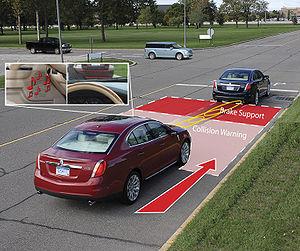
Le freinage automatique d'urgence ou freinage autonome d'urgence ou Freinage d’urgence automatique est un dispositif qui permet à la voiture ou au camion de freiner automatiquement lorsqu'il détecte une collision imminente avec un véhicule, un piéton ou un autre obstacle détecté. Il a été introduit en tant que systèmes avancés de freinage d’urgence.
Le terme populaire automobile désigne un véhicule à roues, motorisé et destiné au transport terrestre de quelques personnes et de leurs bagages. L'abréviation populaire « voiture » est assez courante, bien que ce terme désigne de nombreux types de véhicules qui ne sont pas tous motorisés.
Cet article s'intéresse au fonctionnement de l'automobile dans sa globalité ou plus exactement au fonctionnement d'un véhicule automobile ainsi qu'à ses différents organes, périphériques et éléments constitutifs essentiels.